Kalpetran railway station

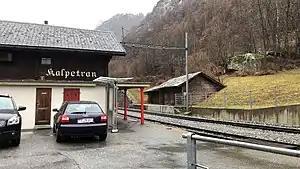
The station building in 2018

Kalpetran railway station , is a railway station in the municipality of Embd, in the Swiss canton of Valais. It is an intermediate stop on the Brig–Zermatt line and is served by local trains only. The station is a request stop, so passengers wishing to board or disembark must press the stop on demand button at the station or on the train.